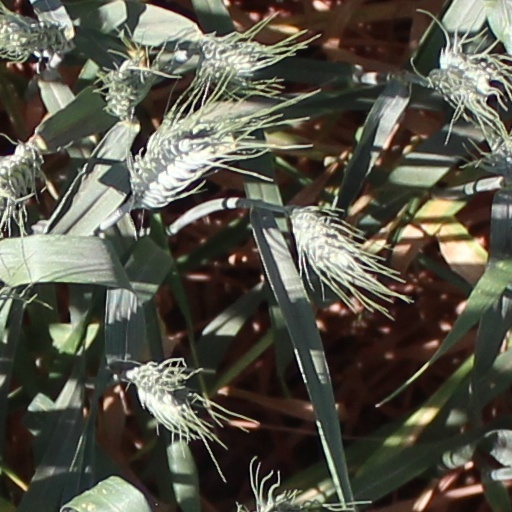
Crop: wheat